Ymobile

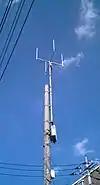
A Willcom PHS phone tower in Tokorozawa, Saitama, in 2006

As an operator, it had mainly base stations of 500mW-radio output, unlike other PHS operators, which had mainly built 20 mW base stations. The high output level caused some radio interference and it was difficult to place calls in dense areas such as Shinjuku, Tokyo during the network's early days, although these problems were eventually solved. On the other hand, high output (and sensitivity) can also earn wider coverage of area per base station, therefore the operator was able to expand its coverage faster than the competition.